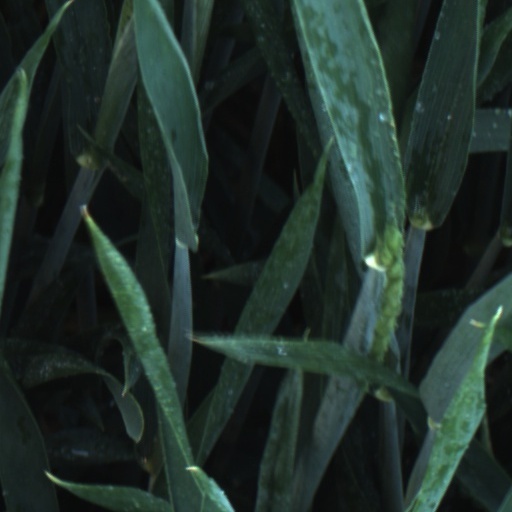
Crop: wheat